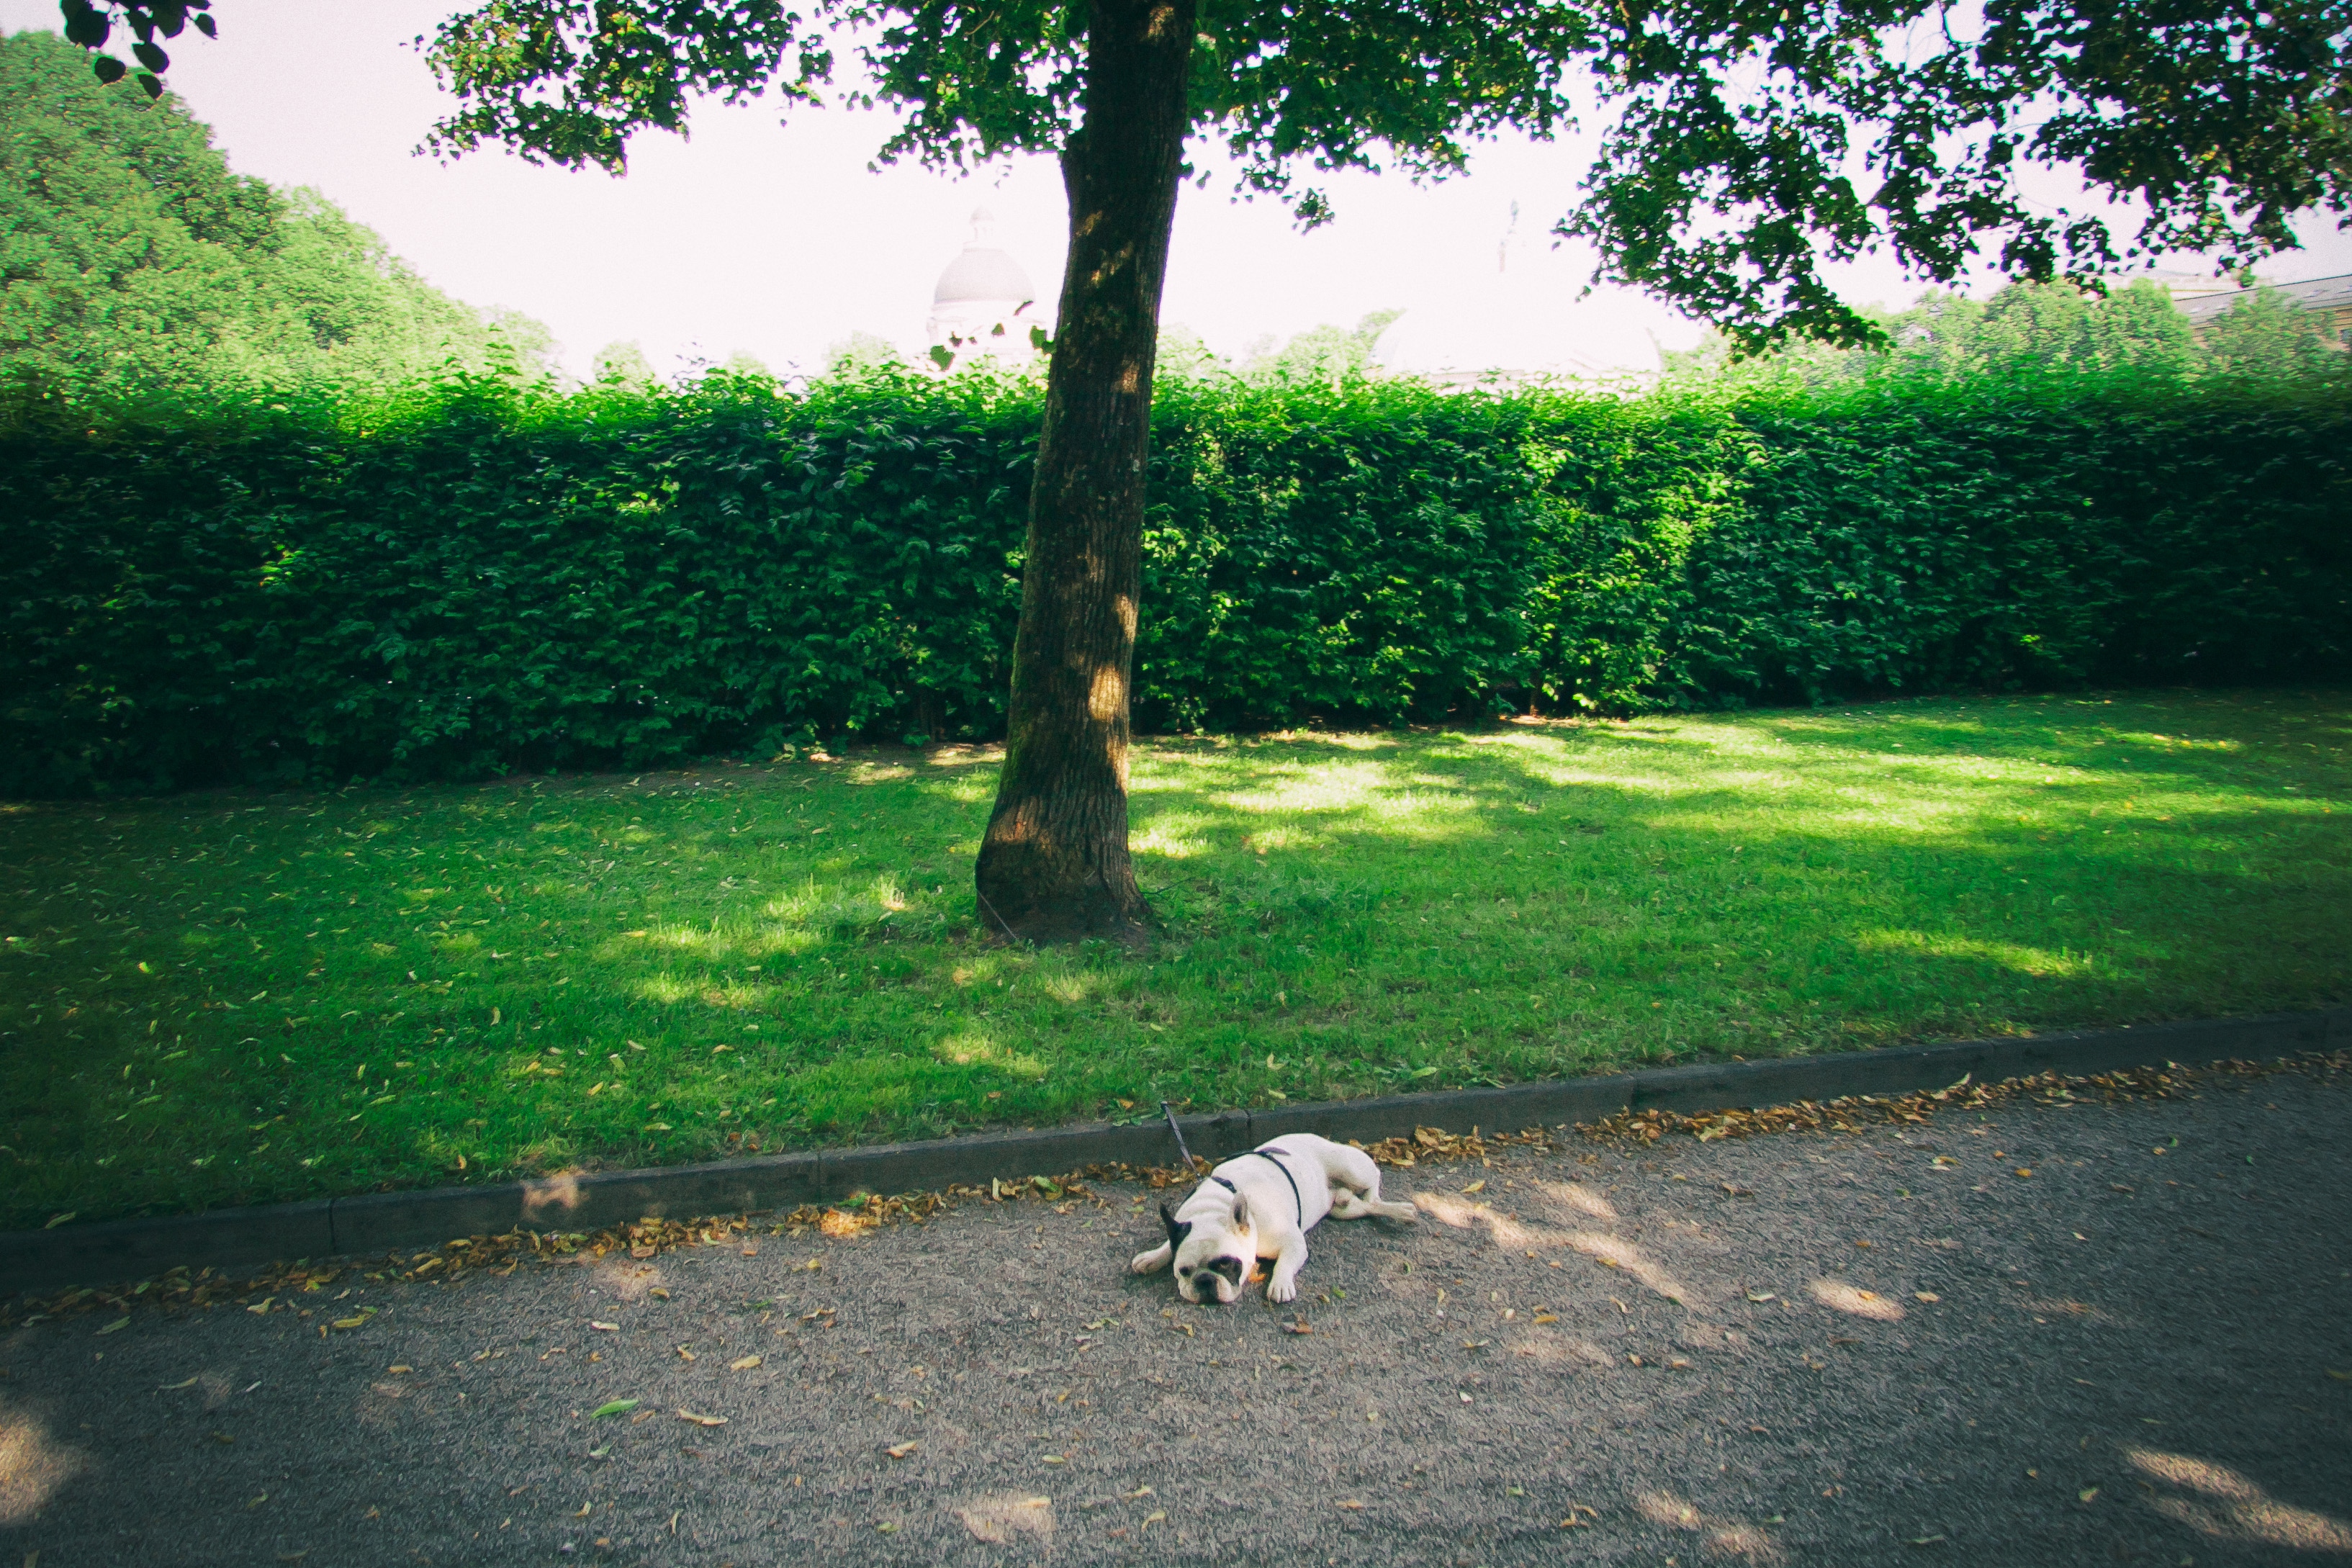
grass, green, tree, lawn, canidae, dog, grass family, shrub, plant, sporting group, yard, sunlight, garden, non sporting group, carnivore, park, pasture, backyard, asphalt